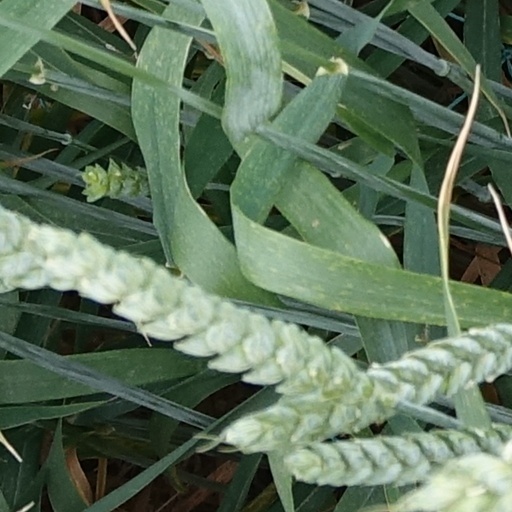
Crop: wheat